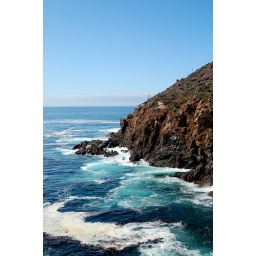
Beautiful color of sky and water near La Bufadora - October 2008